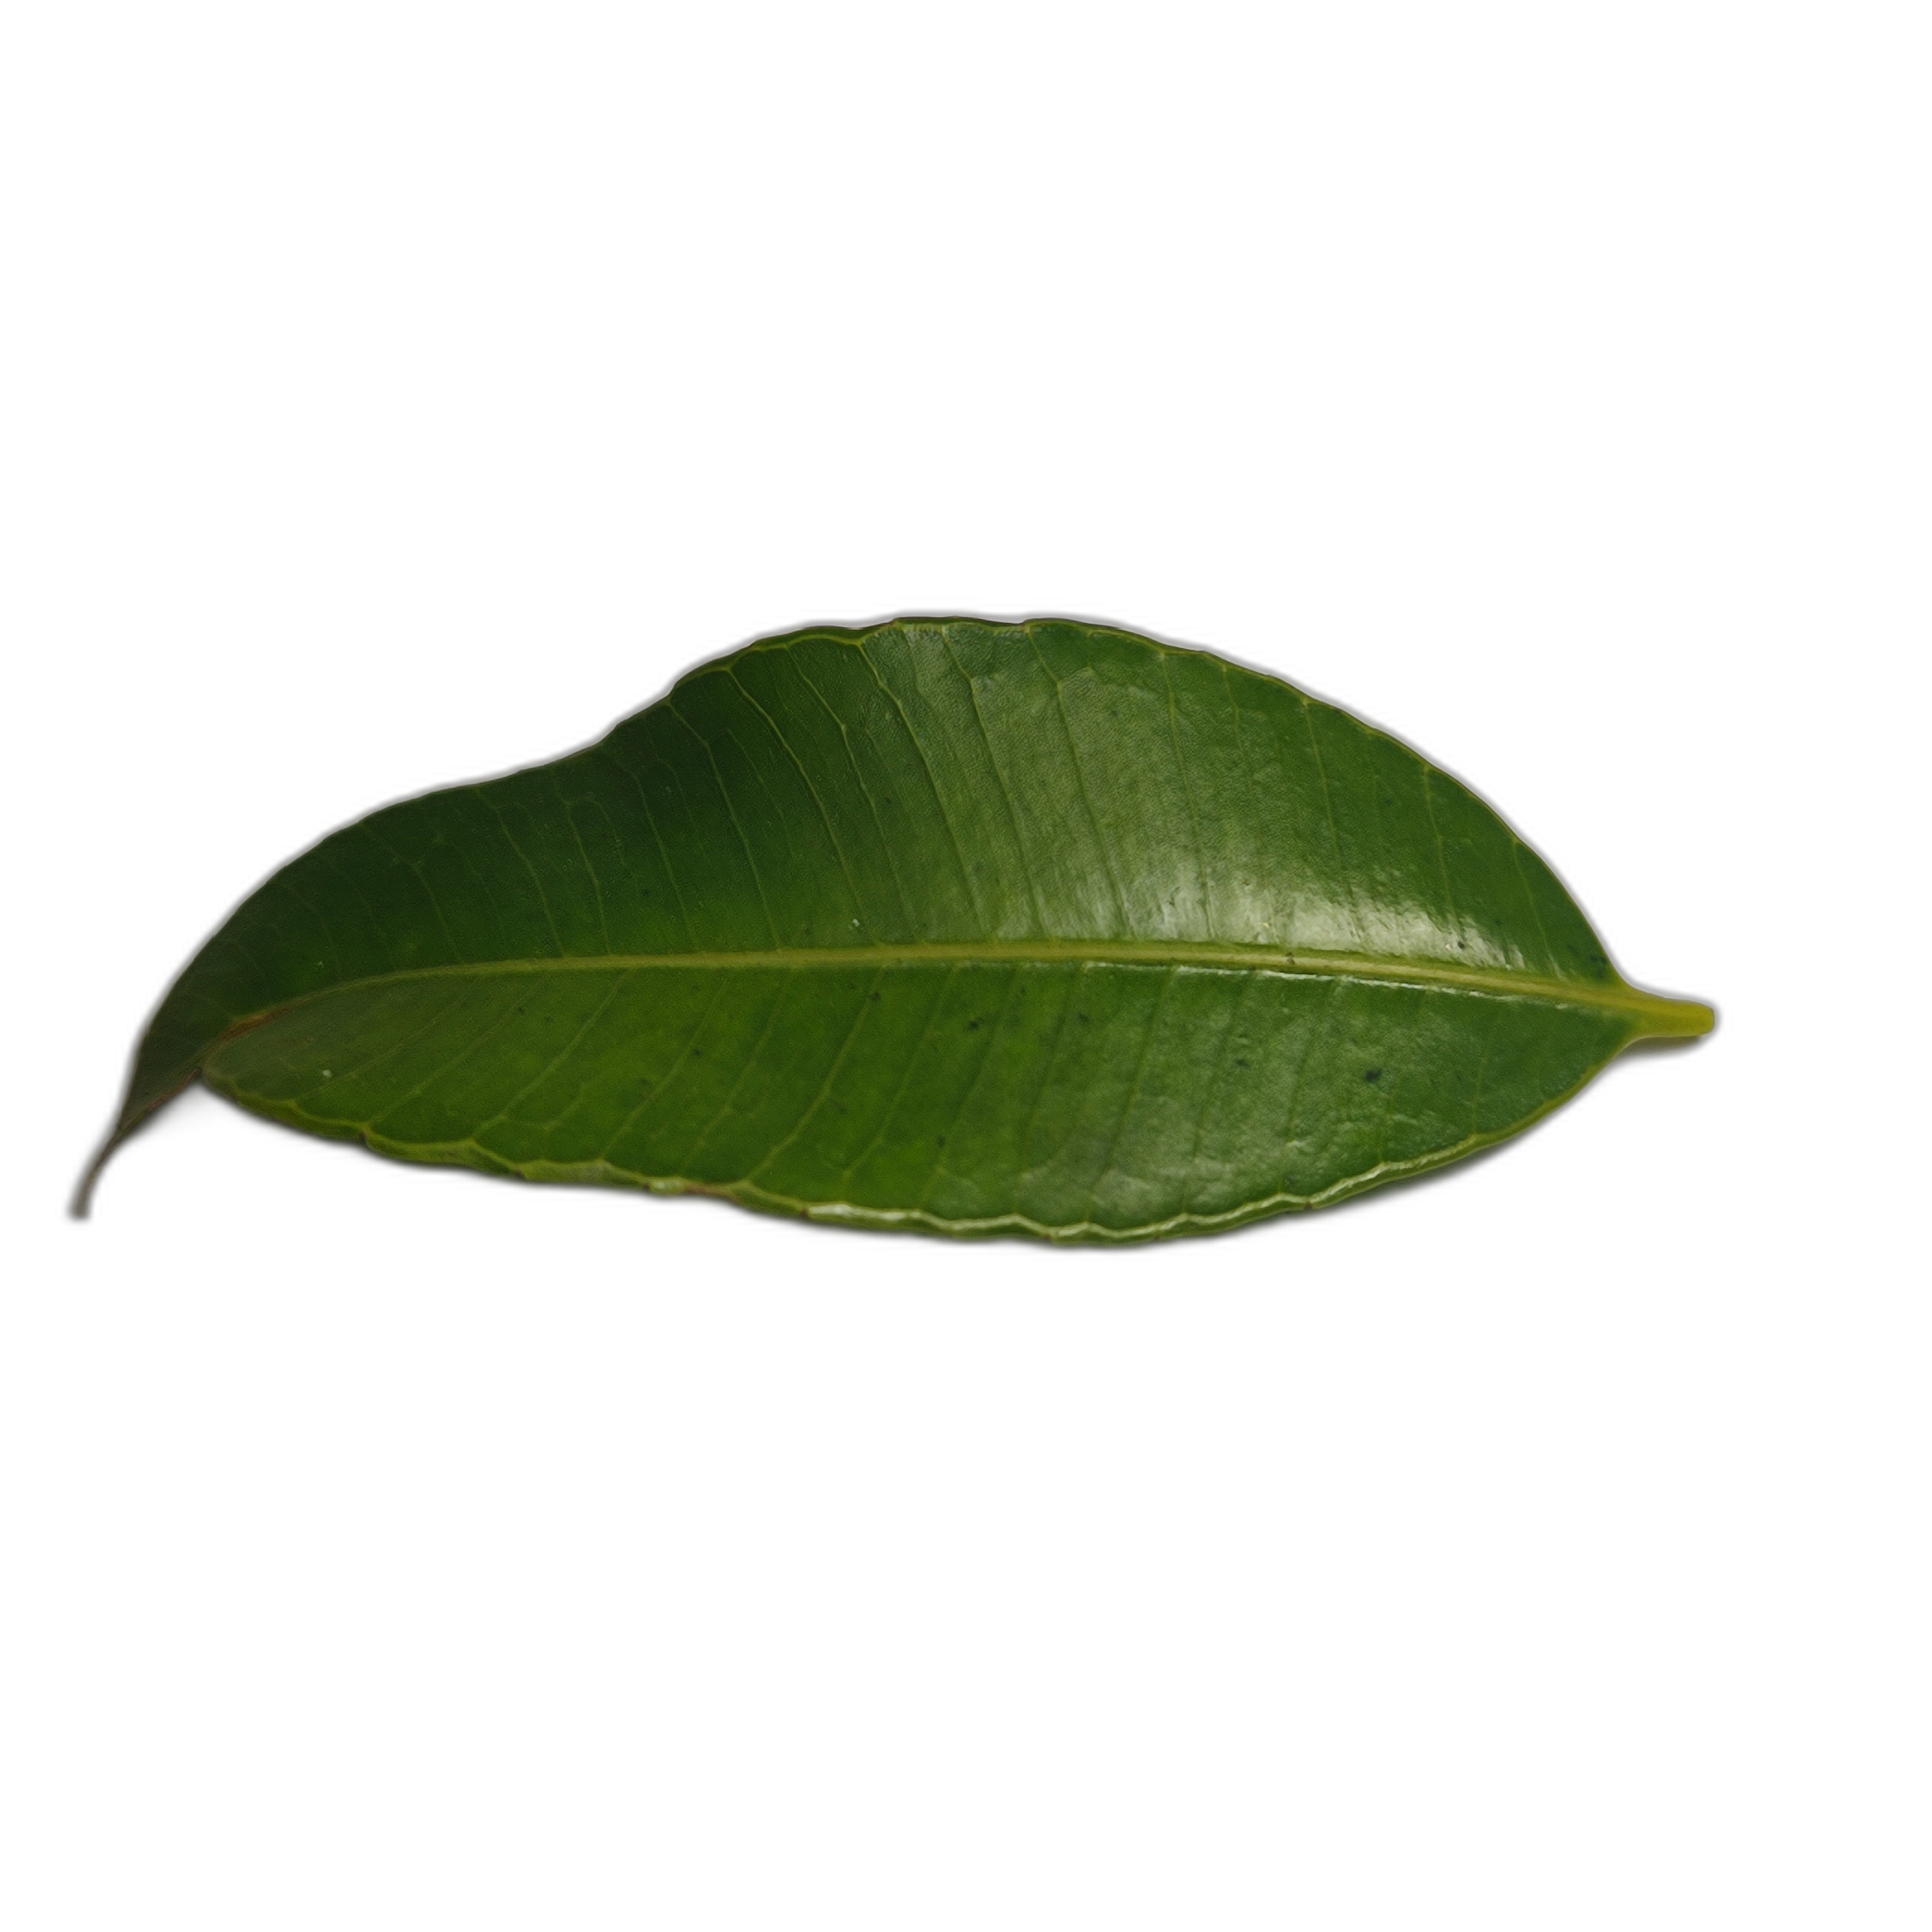
Label: healthy